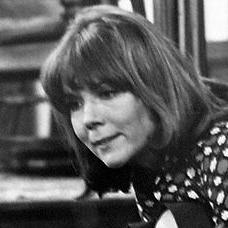
Age: 34